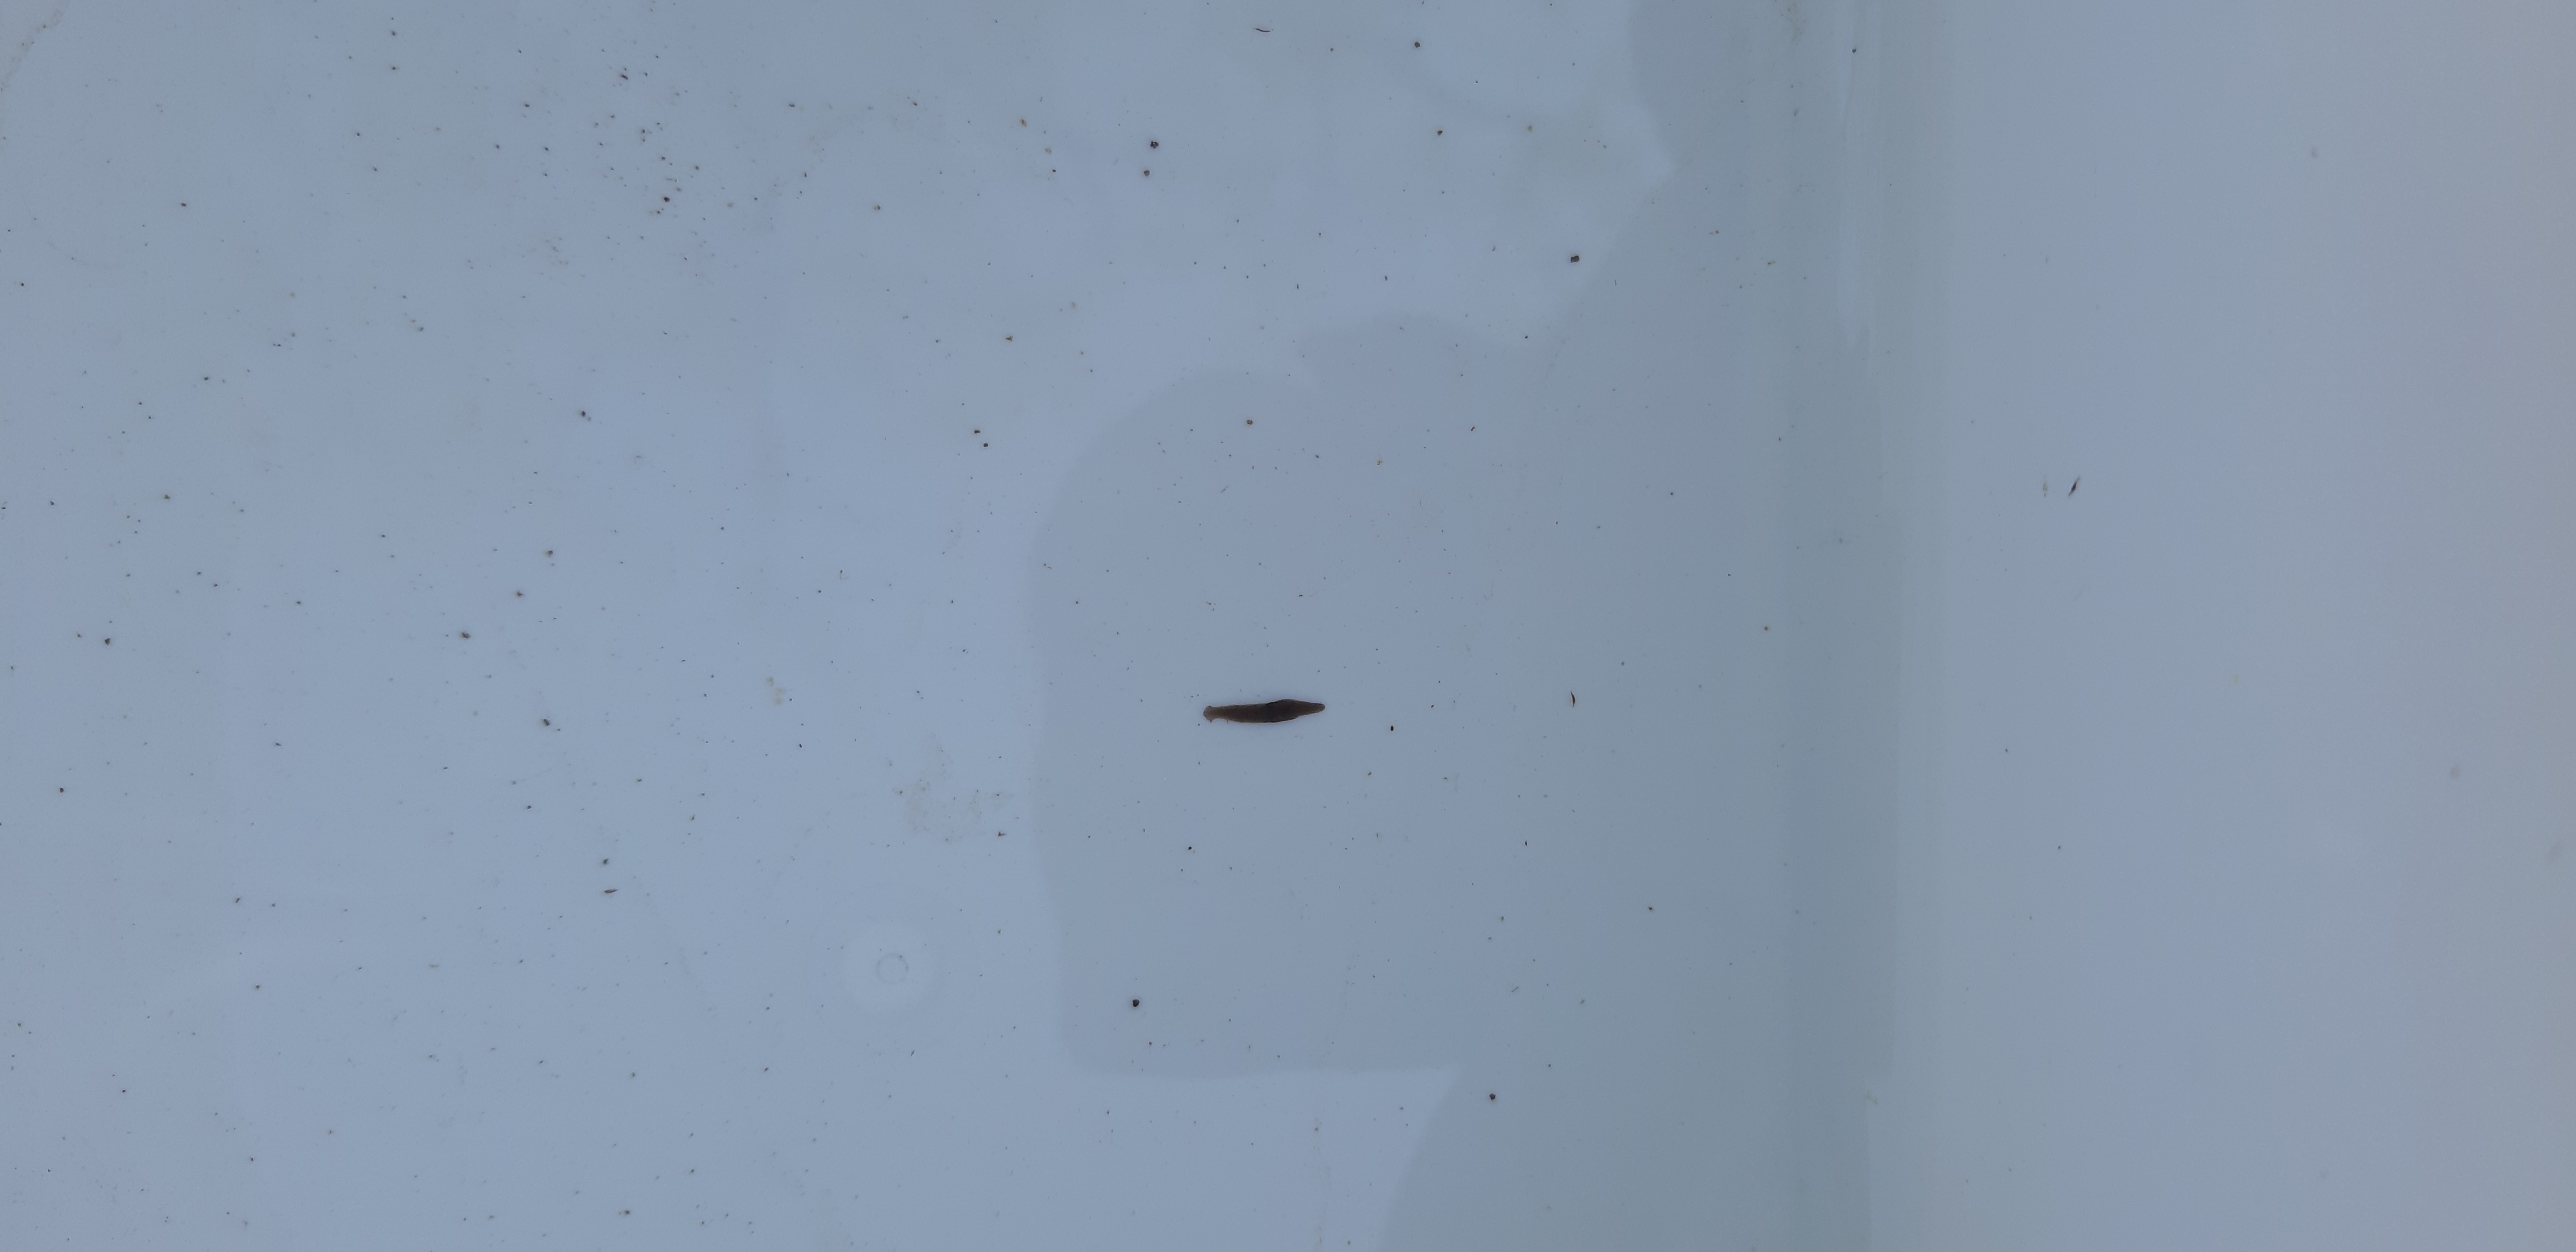
Macroinvertebrate group: flat_worms